Sirf Ek Minute

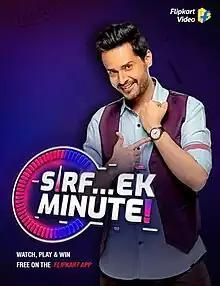

Sirf Ek Minute is a 2021 Indian Hindi-language interactive quiz show that debuted on the Flipkart app on 7 July 2021. It is an original series of Flipkart Video hosted by Indian television actor and singer Shardul Pandit and produced under the banner of Indian Storytellers. The show also allows viewers to be part of it by asking them 6 questions and the winners of each episode are awarded prizes by Flipkart.